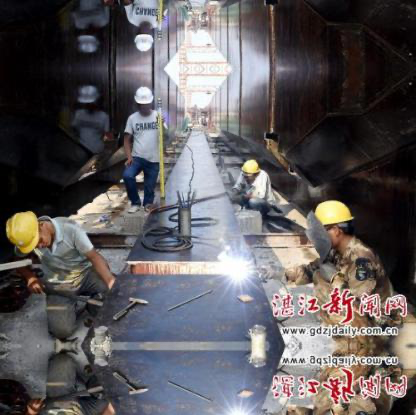
Objects in the image:
label: helmet
label: helmet
label: helmet
label: helmet
label: helmet